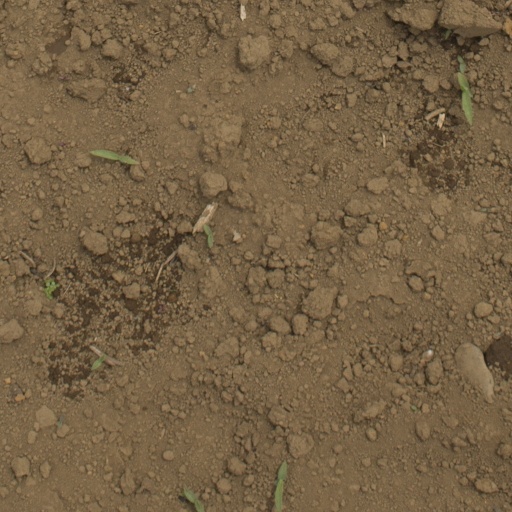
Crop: Jerusalem artichoke